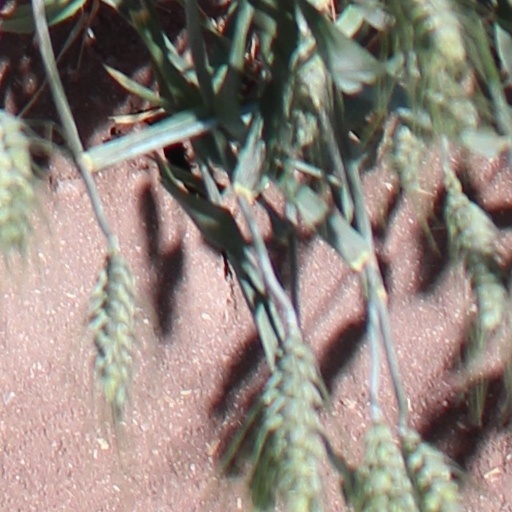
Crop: wheat